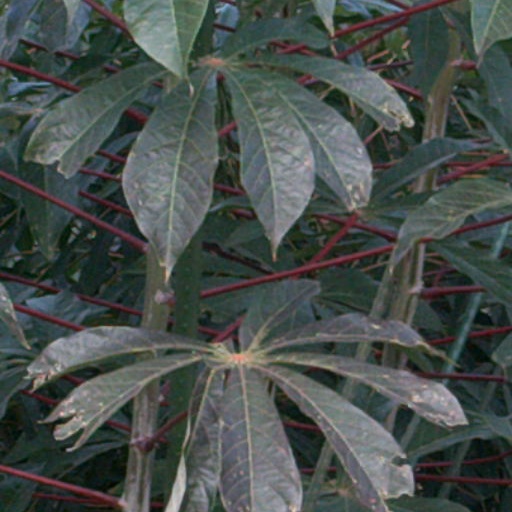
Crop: cassava